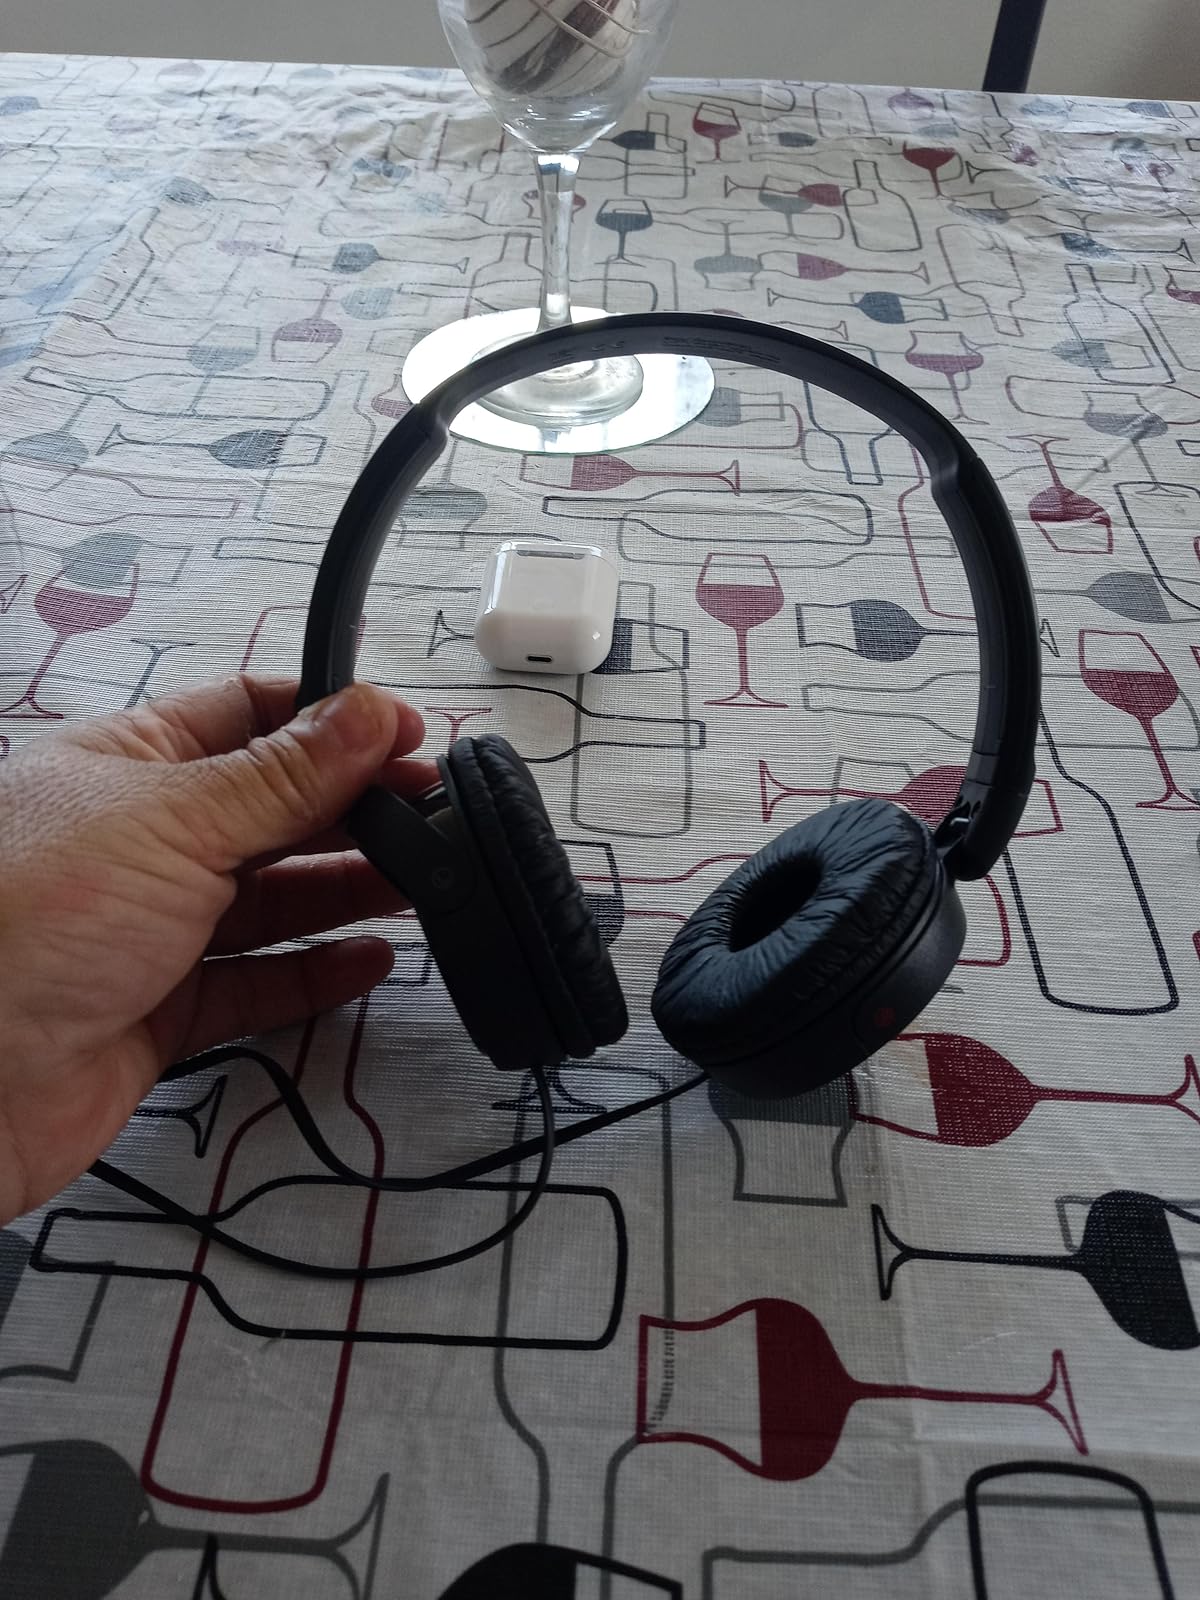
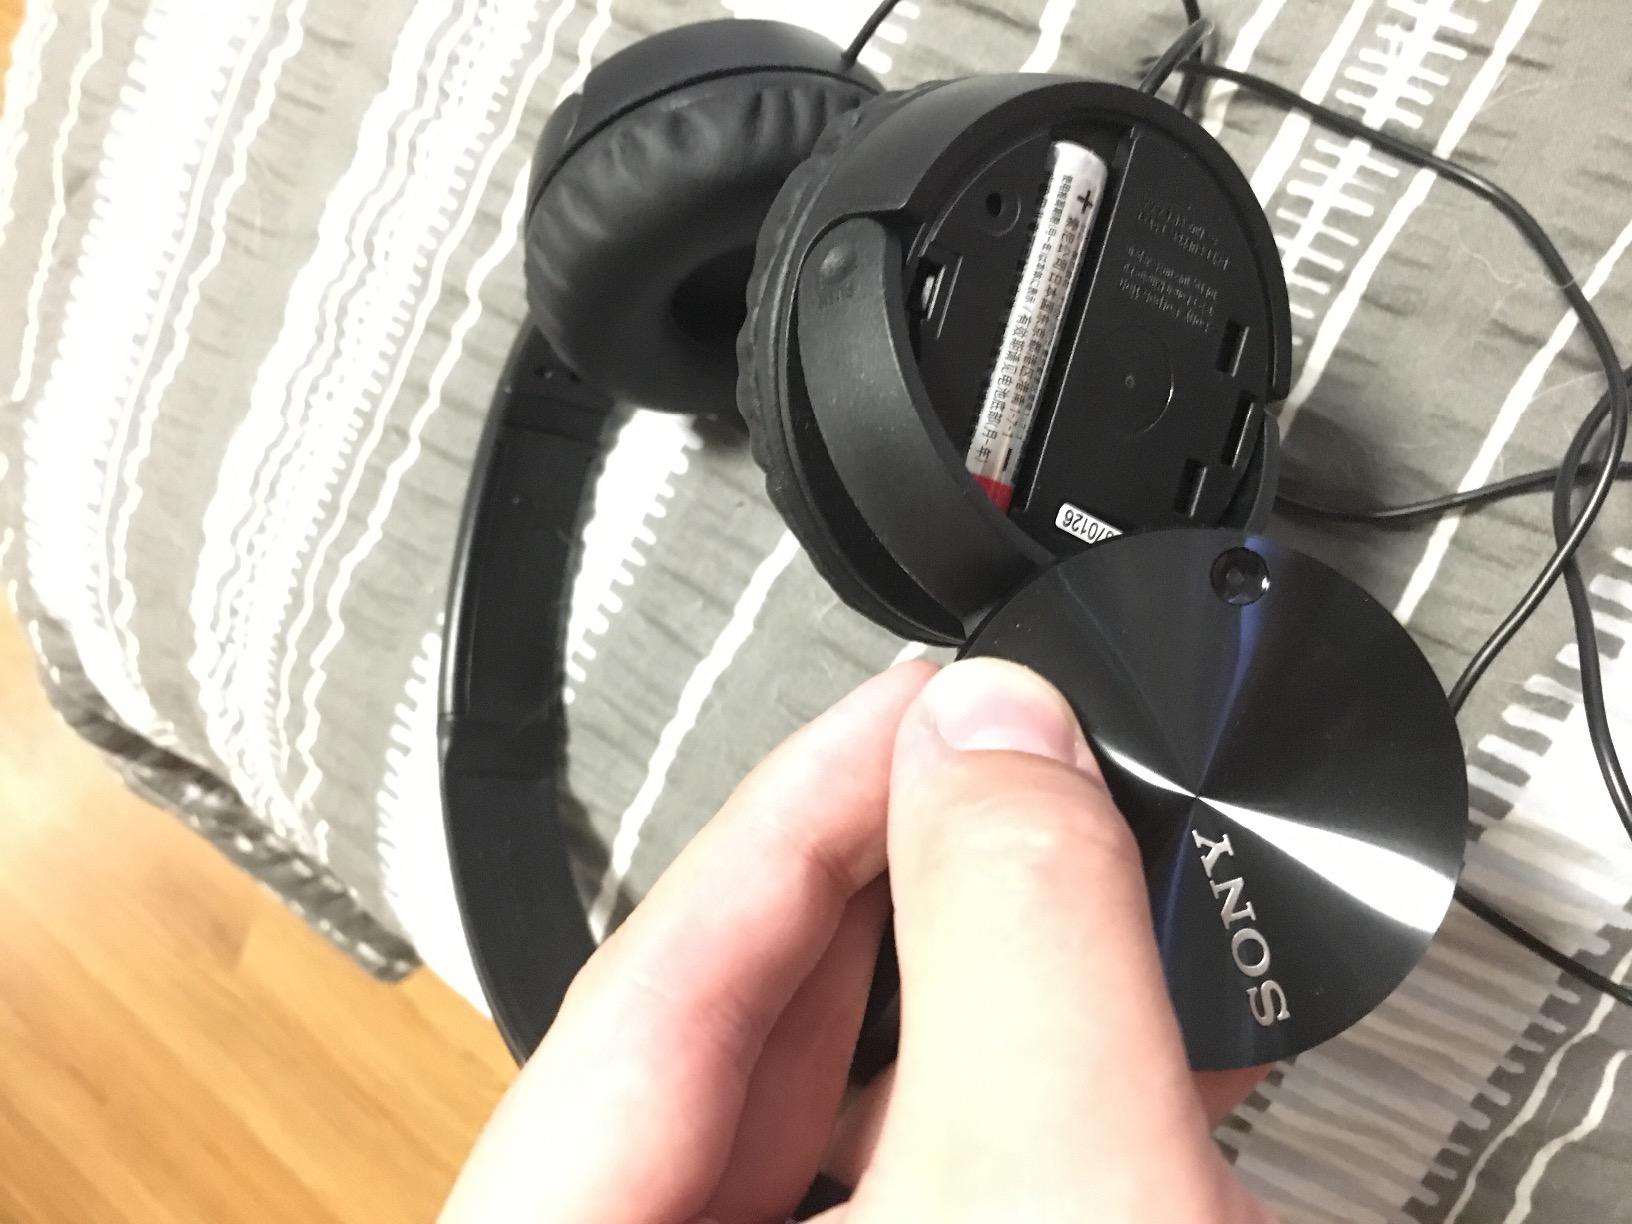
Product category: headphones
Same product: yes